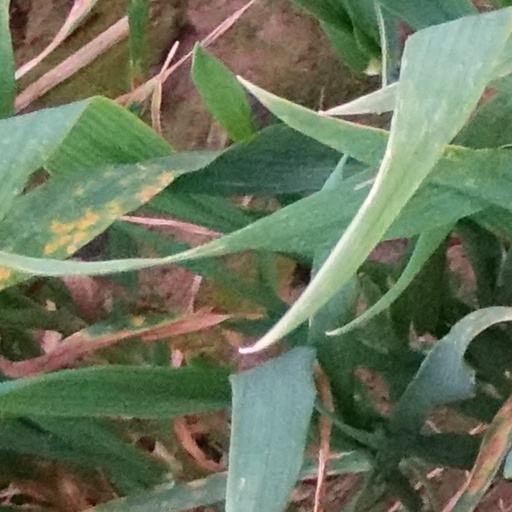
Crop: wheat